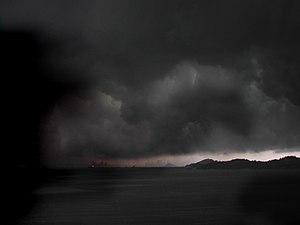
Une tempête est un phénomène météorologique violent à large échelle dite synoptique, avec un diamètre compris en général entre 200 à 1 000 km, caractérisé par des vents rapides et des précipitations intenses. Elle peut être accompagnée d'orages donnant des éclairs et du tonnerre ainsi que de la grêle et des tornades.
Le beau ou la beauté est une notion abstraite liée à de nombreux aspects de l'existence humaine. Ce concept est étudié principalement par la discipline philosophique de l'esthétique, mais il est également abordé en partie par d'autres domaines.